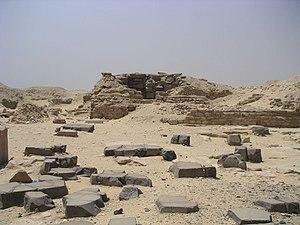
Néferhétepès est l’une des épouses, et la seule connue actuellement, du roi Ouserkaf, premier roi de la Vᵉ dynastie.
La pyramide d'Ouserkaf qui est de type à faces lisses se trouve à l'angle nord-est du complexe funéraire de Djéser. Elle a été visitée et explorée pour la première fois en 1839 par John Shae Perring et identifiée comme celle d'Ouserkaf en 1928 par Cecil Mallaby Firth.
La pyramide de Néferhétepès est située au sud-est de la pyramide d'Ouserkaf, souverain dont elle fut probablement l'épouse principale. L'ensemble est situé à proximité de l'angle nord-est de l'enceinte du complexe funéraire de Djéser à Saqqarah.